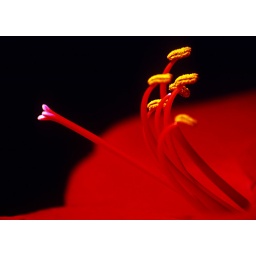
We bought the amaryllis bulb at a canal side flower market in Amsterdam. Four months later, it flowered.